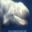
Label: whale